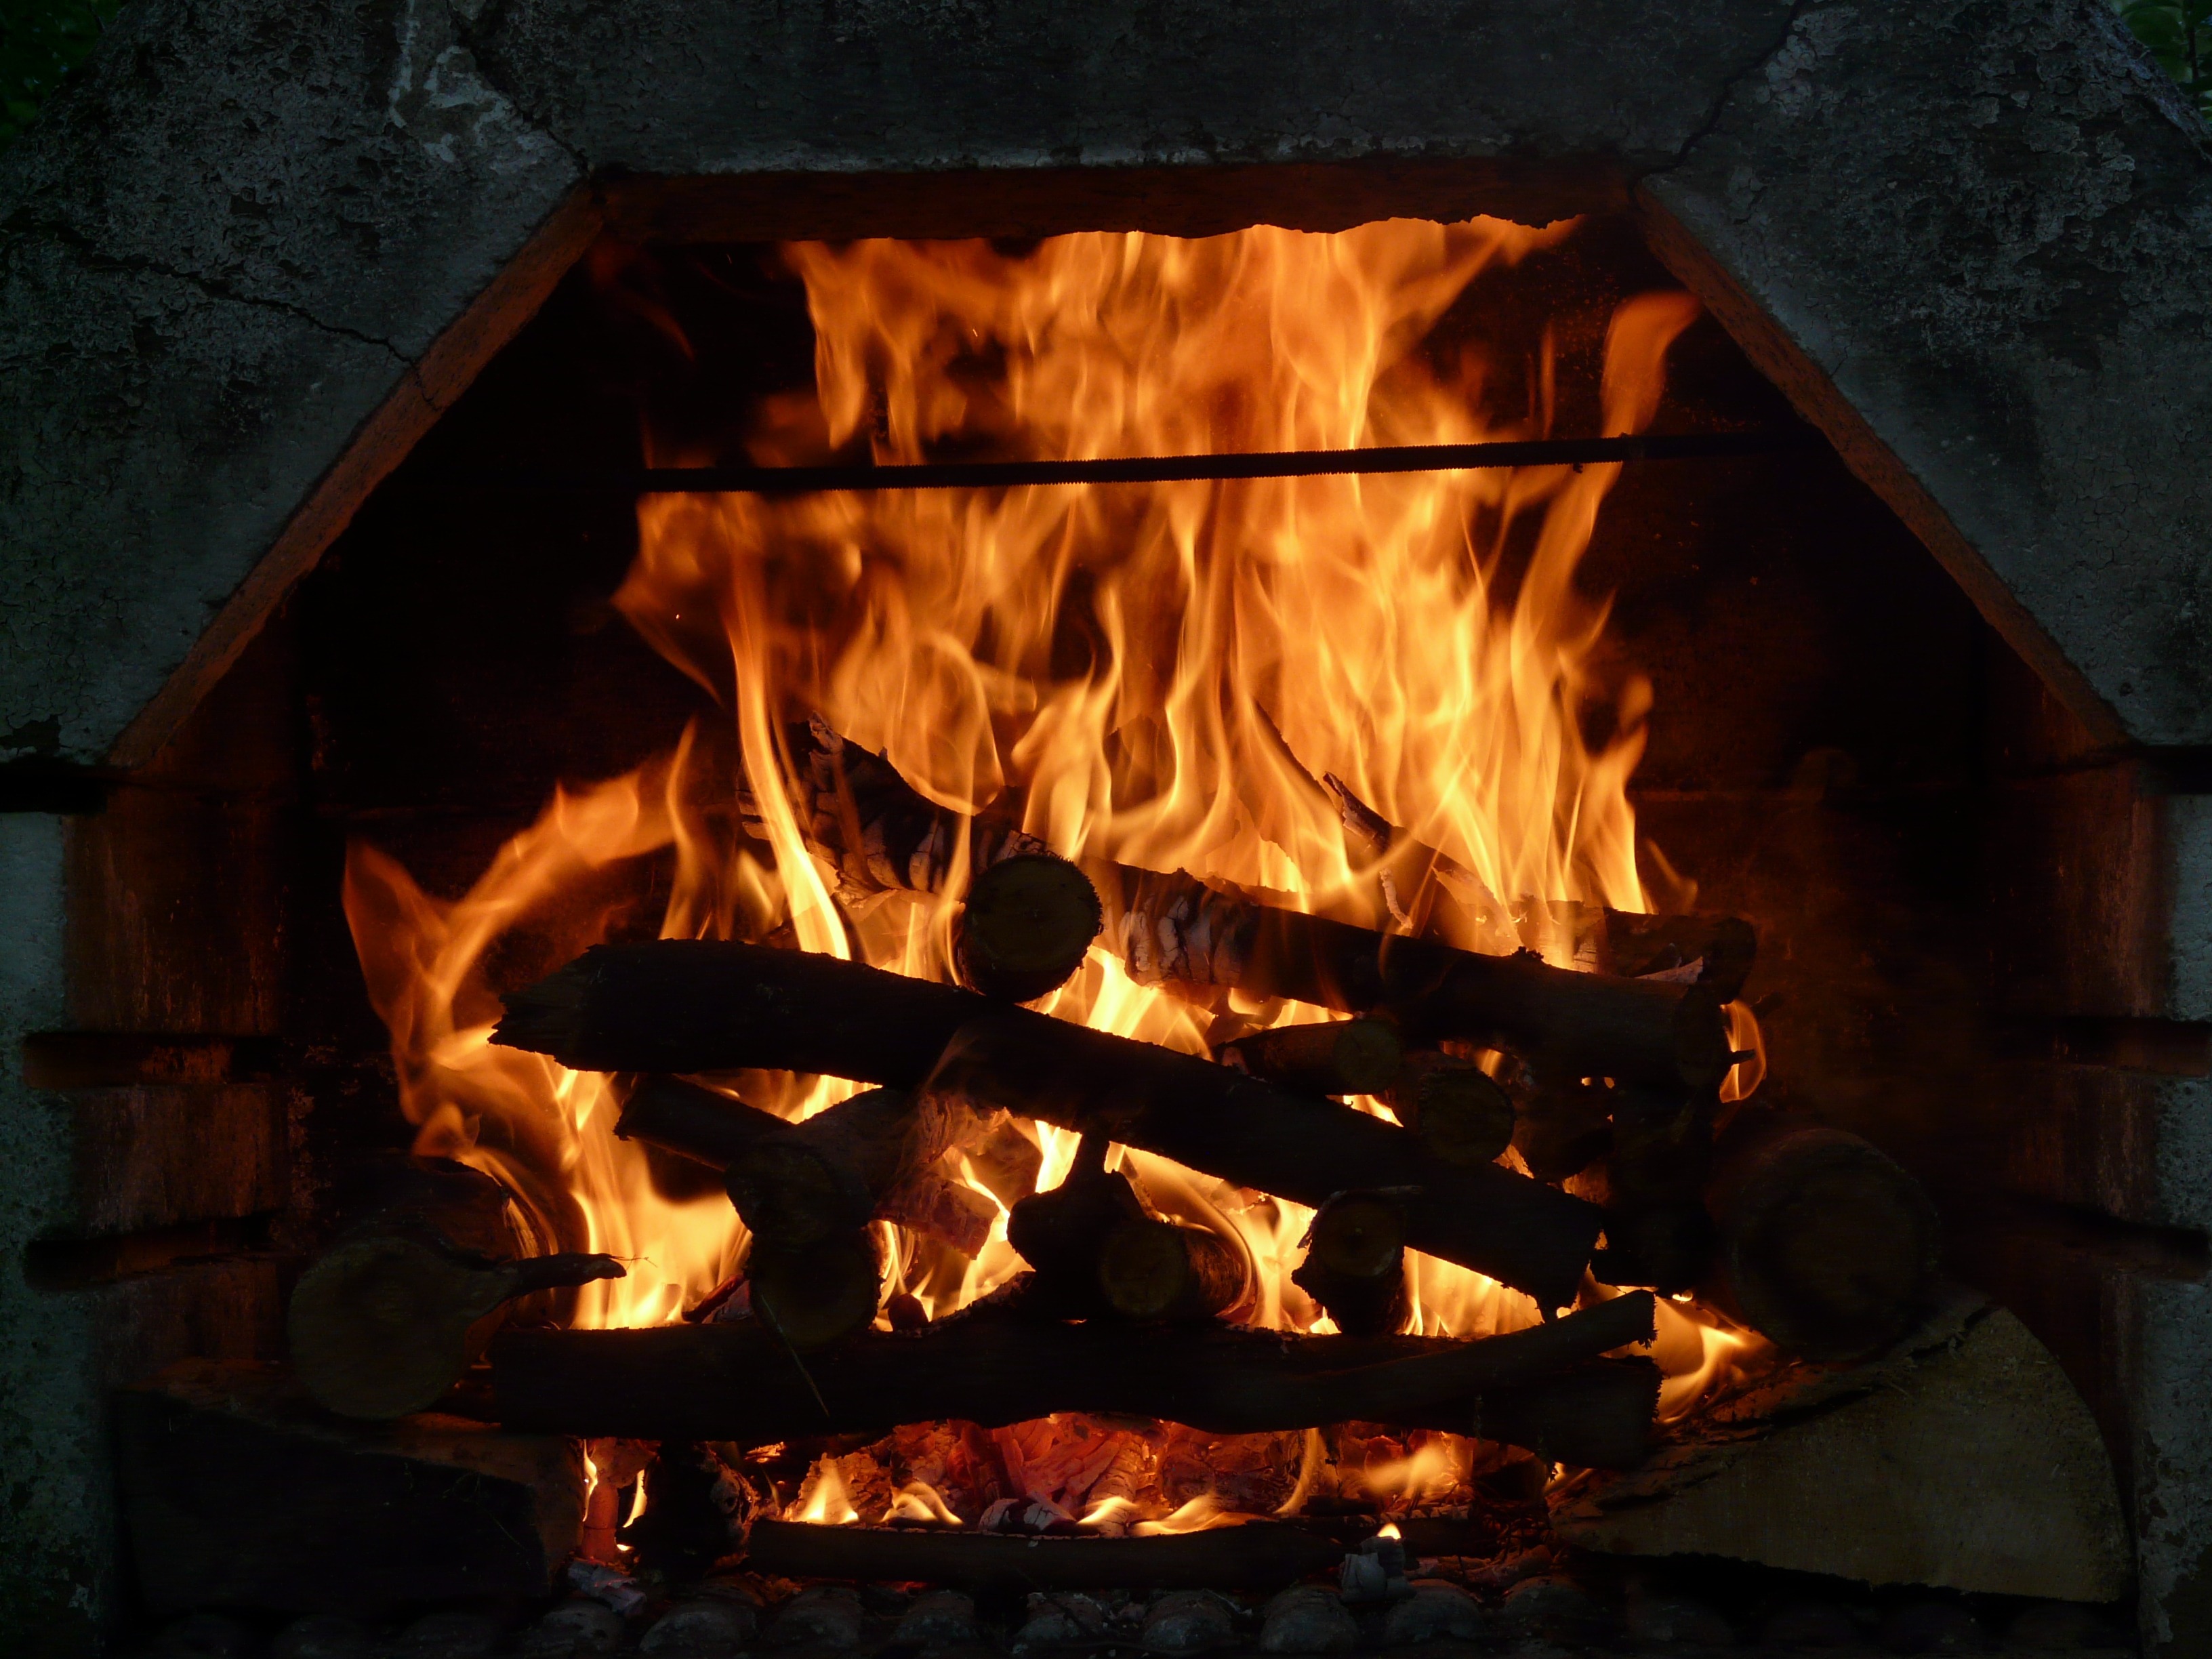
flame, fire, fireplace, campfire, heat, burn, hot, hell, oven, hearth, embers, kitchen appliance, masonry oven